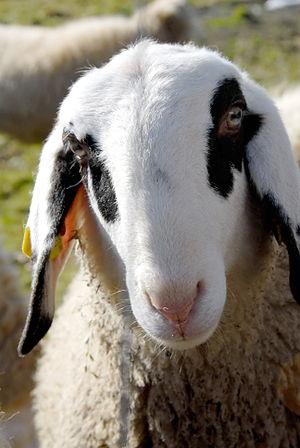
Le mouton à lunettes de Carinthie, ou mouton de Seeland, est une race ovine connue depuis le XVIIIe siècle en Autriche, spécialement dans la province de Carinthie. Son nom vient de la tache noire qui lui entoure les yeux. Il présente aussi des taches noires sur les oreilles et la queue.
Liste des principales races italiennes de moutons connues :